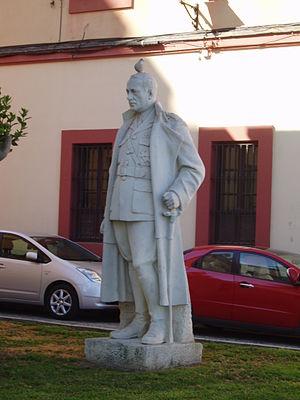
La dictature de Primo de Rivera est le régime politique que connut l'Espagne depuis le coup d'État du capitaine général de Catalogne, Miguel Primo de Rivera, le 13 septembre 1923, jusqu'à la démission de ce dernier le 28 janvier 1930 et son remplacement par la dénommée Dictablanda du général Dámaso Berenguer.